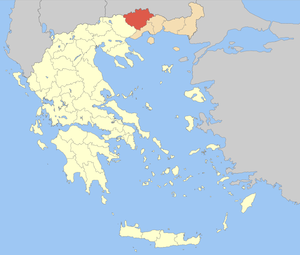
Le nome de Dráma est un nome du nord-est de la Macédoine, dont il est la partie septentrionale. Au nord, il est frontalier de la Bulgarie.